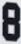
Number: 8